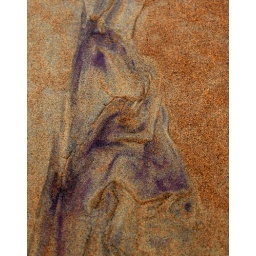
Rorchach beach sand, Salisbury, MA. I see a woman in a dress getting on her horse.